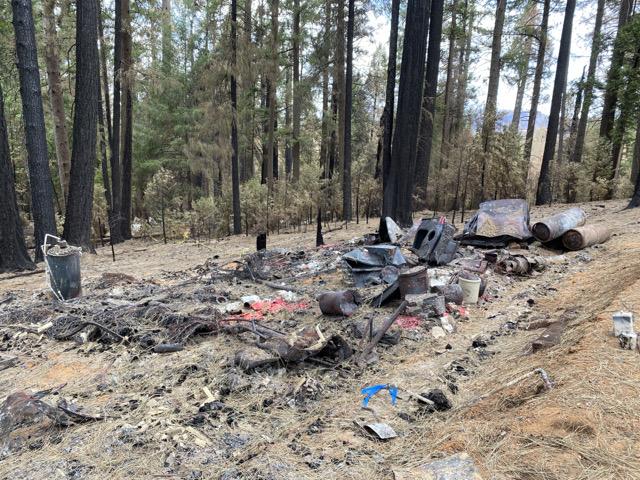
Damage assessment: destroyed